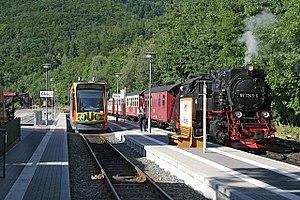
Les Harzer Schmalspurbahnen, abrégé HSB, sont une entreprise ferroviaire allemande, établie à Wernigerode en Saxe-Anhalt. Les trains de montagne sont une des principales attractions touristiques du massif du Harz, tractés par locomotives à vapeur ils attirent de nombreux amateurs de chemins de fer.